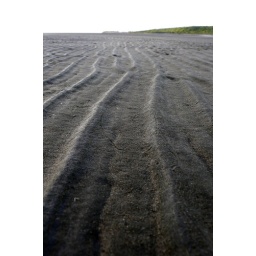
black sand beach in raglan